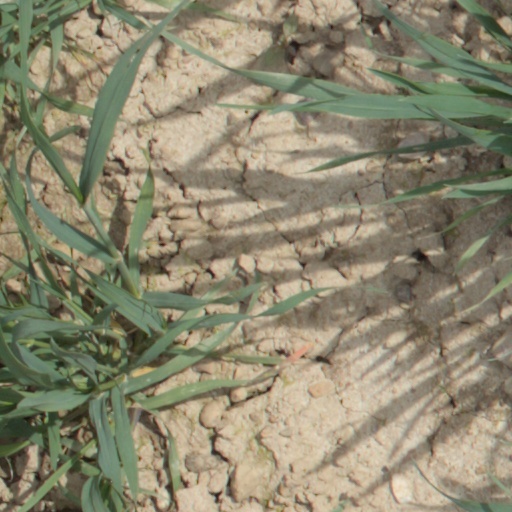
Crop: wheat